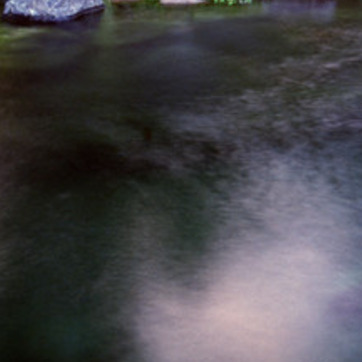
Material: water